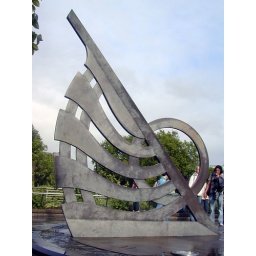
big old sundial at the top of tower hill station, with various historical dates listed around its circumference